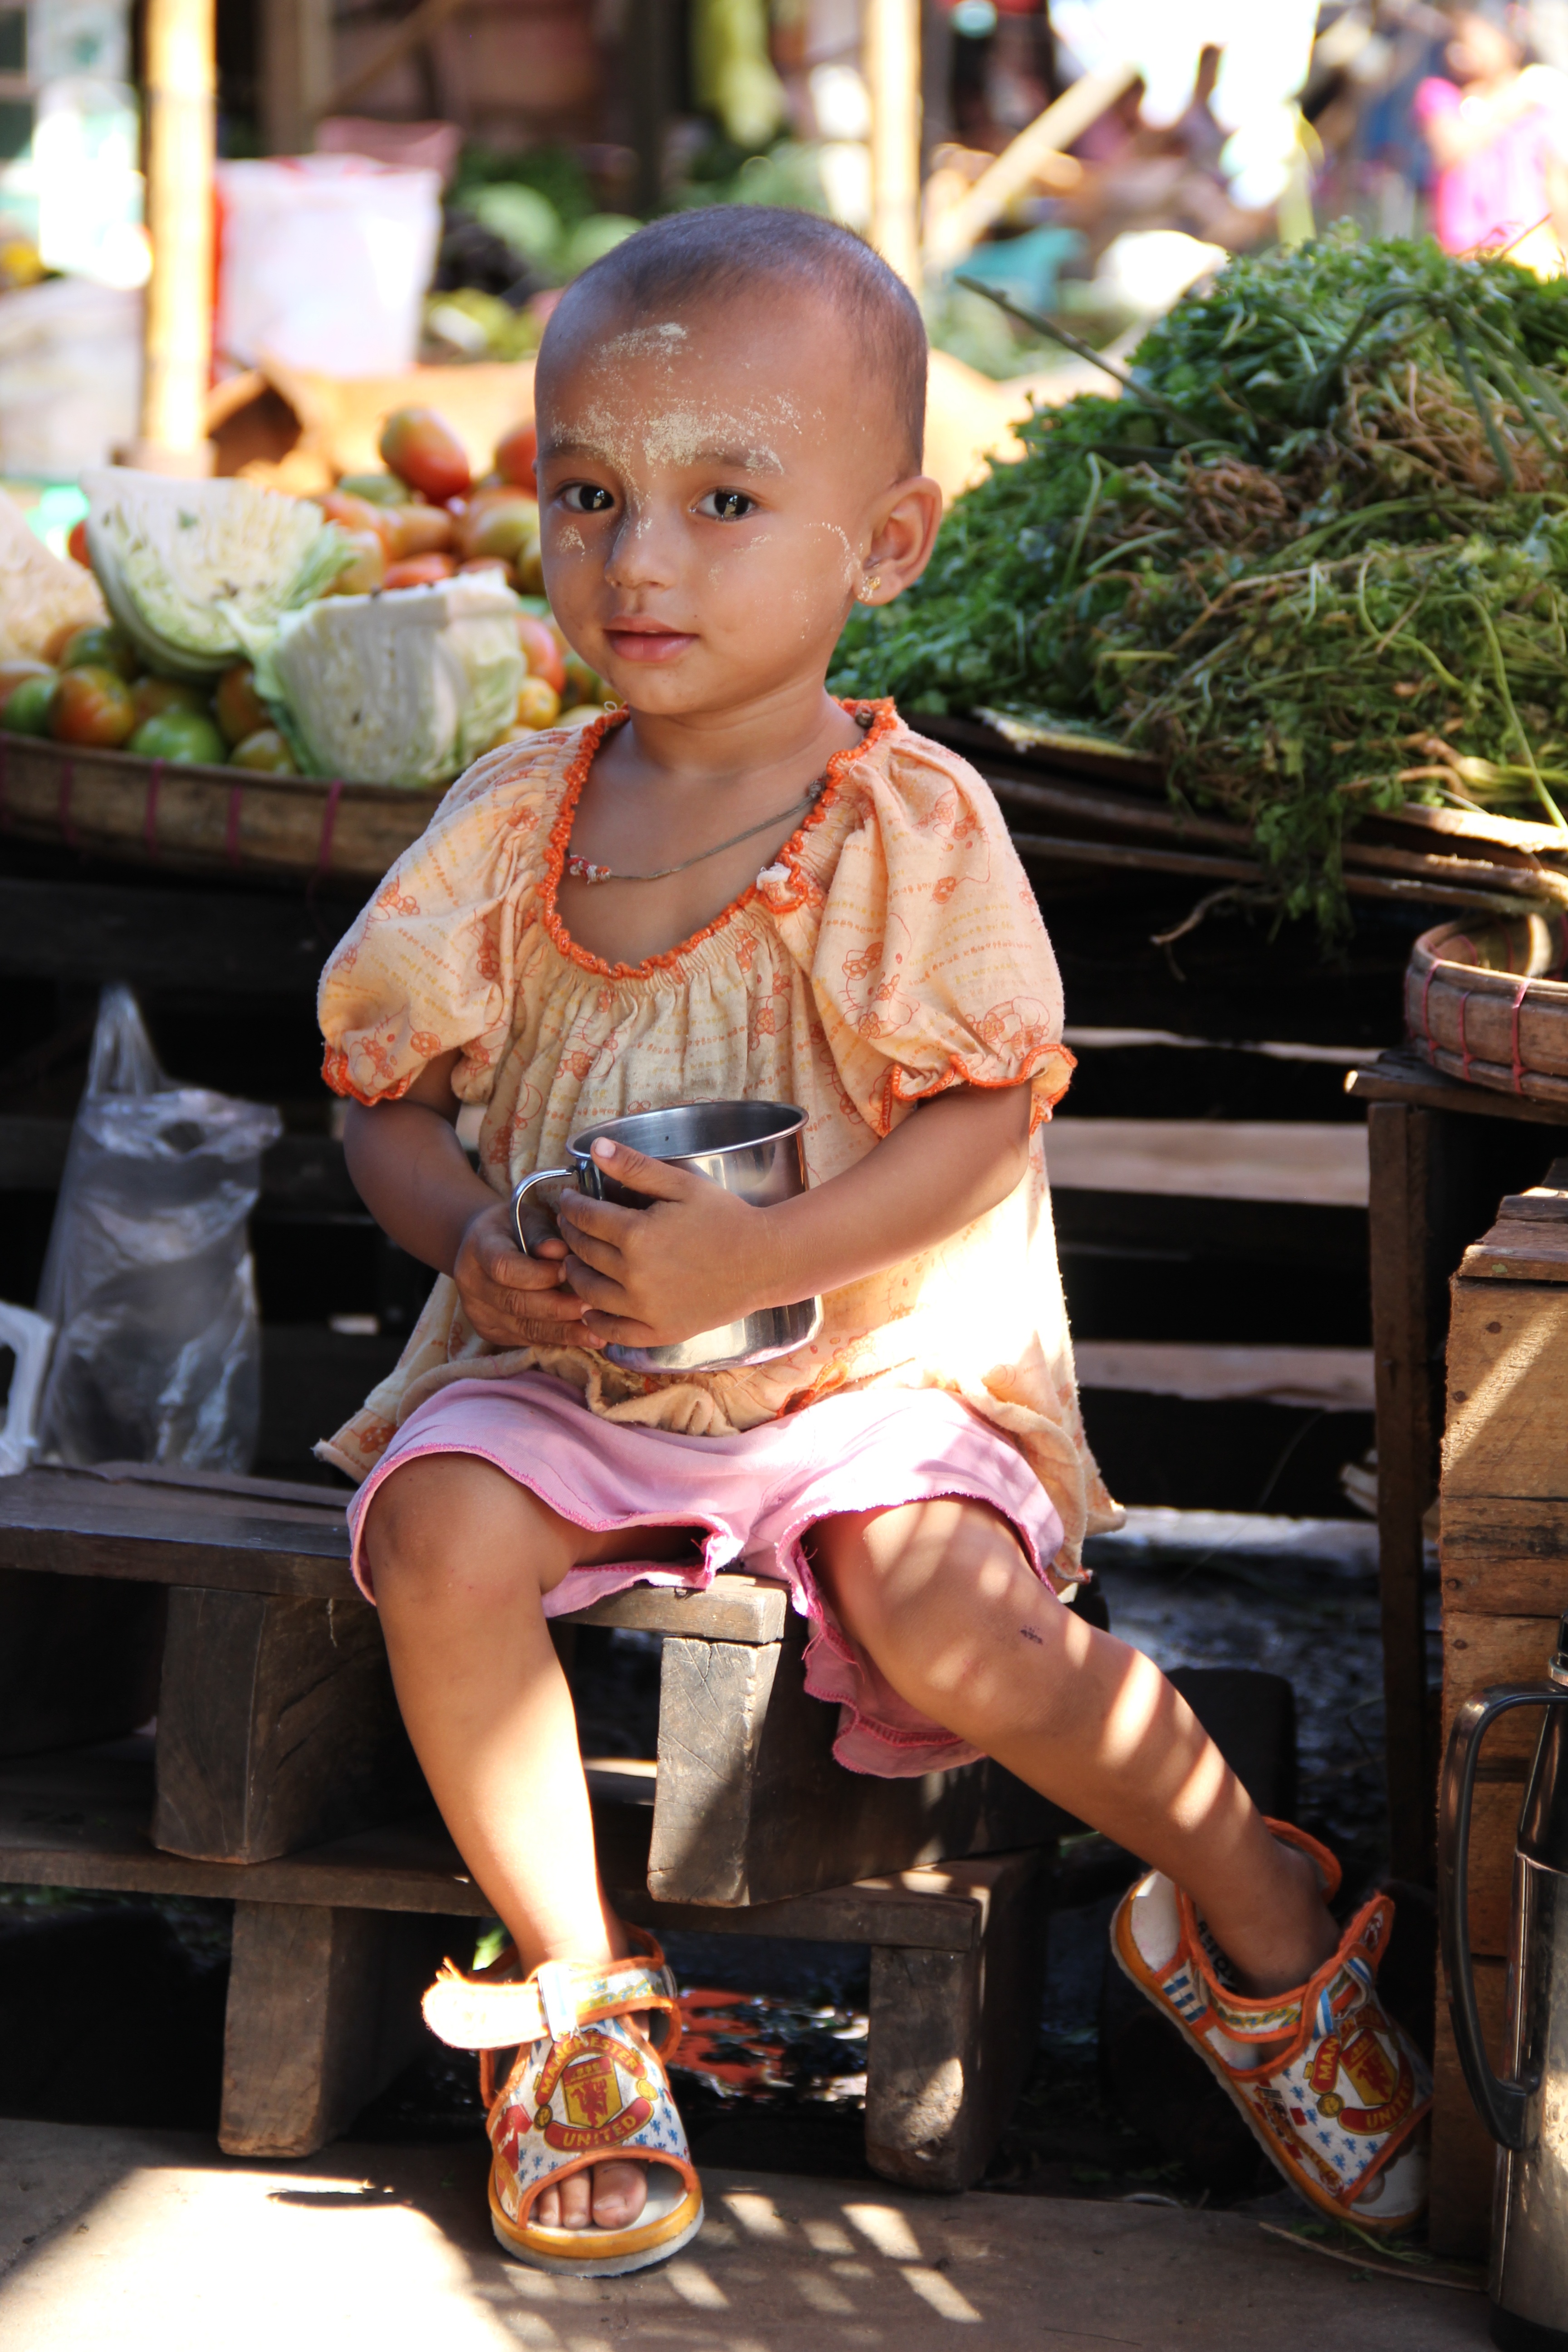
person, male, sitting, child, market, lady, market stall, eating, myanmar, burma, spice market, human positions